Bemani

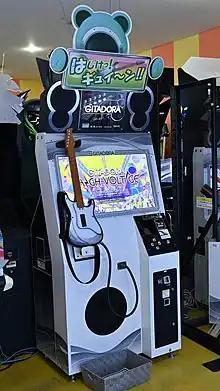
A "GITADORA HIGH-VOLTAGE" GuitarFreaks machine

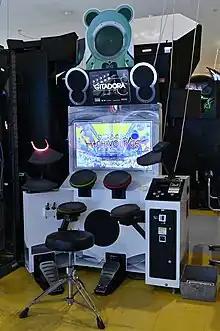
A "GITADORA HIGH-VOLTAGE" DrumMania machine

Also known as "Gitadora" in Japan, the combined series of "GuitarFreaks" and "DrumMania" are games that use simplified instruments after their namesake. "GuitarFreaks" uses a small, plastic guitar with three buttons known as "frets", a strum bar, and a motion sensor that players set off by pulling the neck of the guitar up and quickly down again. Despite the similarities, "Guitar Freaks" predates "Guitar Hero" by several years; in fact, the heads of RedOctane, Charles and Kai Huang, were reportedly inspired by the "GuitarFreaks" gameplay to develop the Western game's guitar peripheral and pitch its gameplay proposal for what would eventually become "Guitar Hero".